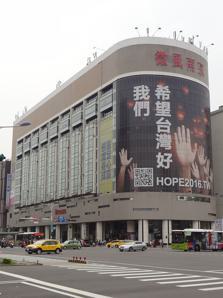
Building: Breeze Nan Jing
Country: Taiwan
Year built: 1983
Shopping mall in Taipei, Taiwan Breeze Nan Jing 微風南京 Location No. 337, Section 3, Jingdong 3rd Road, Songshan District, Taipei , Taiwan Coordinates 25°03′07″N 121°32′53″E / 25.05206°N 121.54811°E / 25.05206; 121.54811 Opening date September 1, 2013 Management Breeze Center Architect Chu-Yuan Lee No. of floors 15 floors above ground 2 floors below ground Public transit access Taipei 101–World Trade Center metro station Website www.breezecenter.com Breeze Nan Jing ( Chinese : 微風南京 ) is a shopping mall in Songshan District, Taipei , Taiwan that opened on September 1, 2013. It was first opened in 1983 and previously known as Asiaworld Shopping Mall . Core stores of the mall include Muji , Starbucks , and Uniqlo . History The building of the mall was designed by Chu-Yuan Lee and construction began in December 1978. The mall officially opened in January 1983 and was named Asiaworld Shopping Mall . In January 2010, the mall was renamed to Momo Mall . On September 1, 2013, the mall was renamed again to Breeze Nan Jing , and was operated by Breeze Center . Gallery Exterior Floor Guide Muji Starbucks Interior Atrium Food Hall Aunt Stella See also List of tourist attractions in Taiwan List of shopping malls in Taipei Breeze Center Breeze Song Gao References